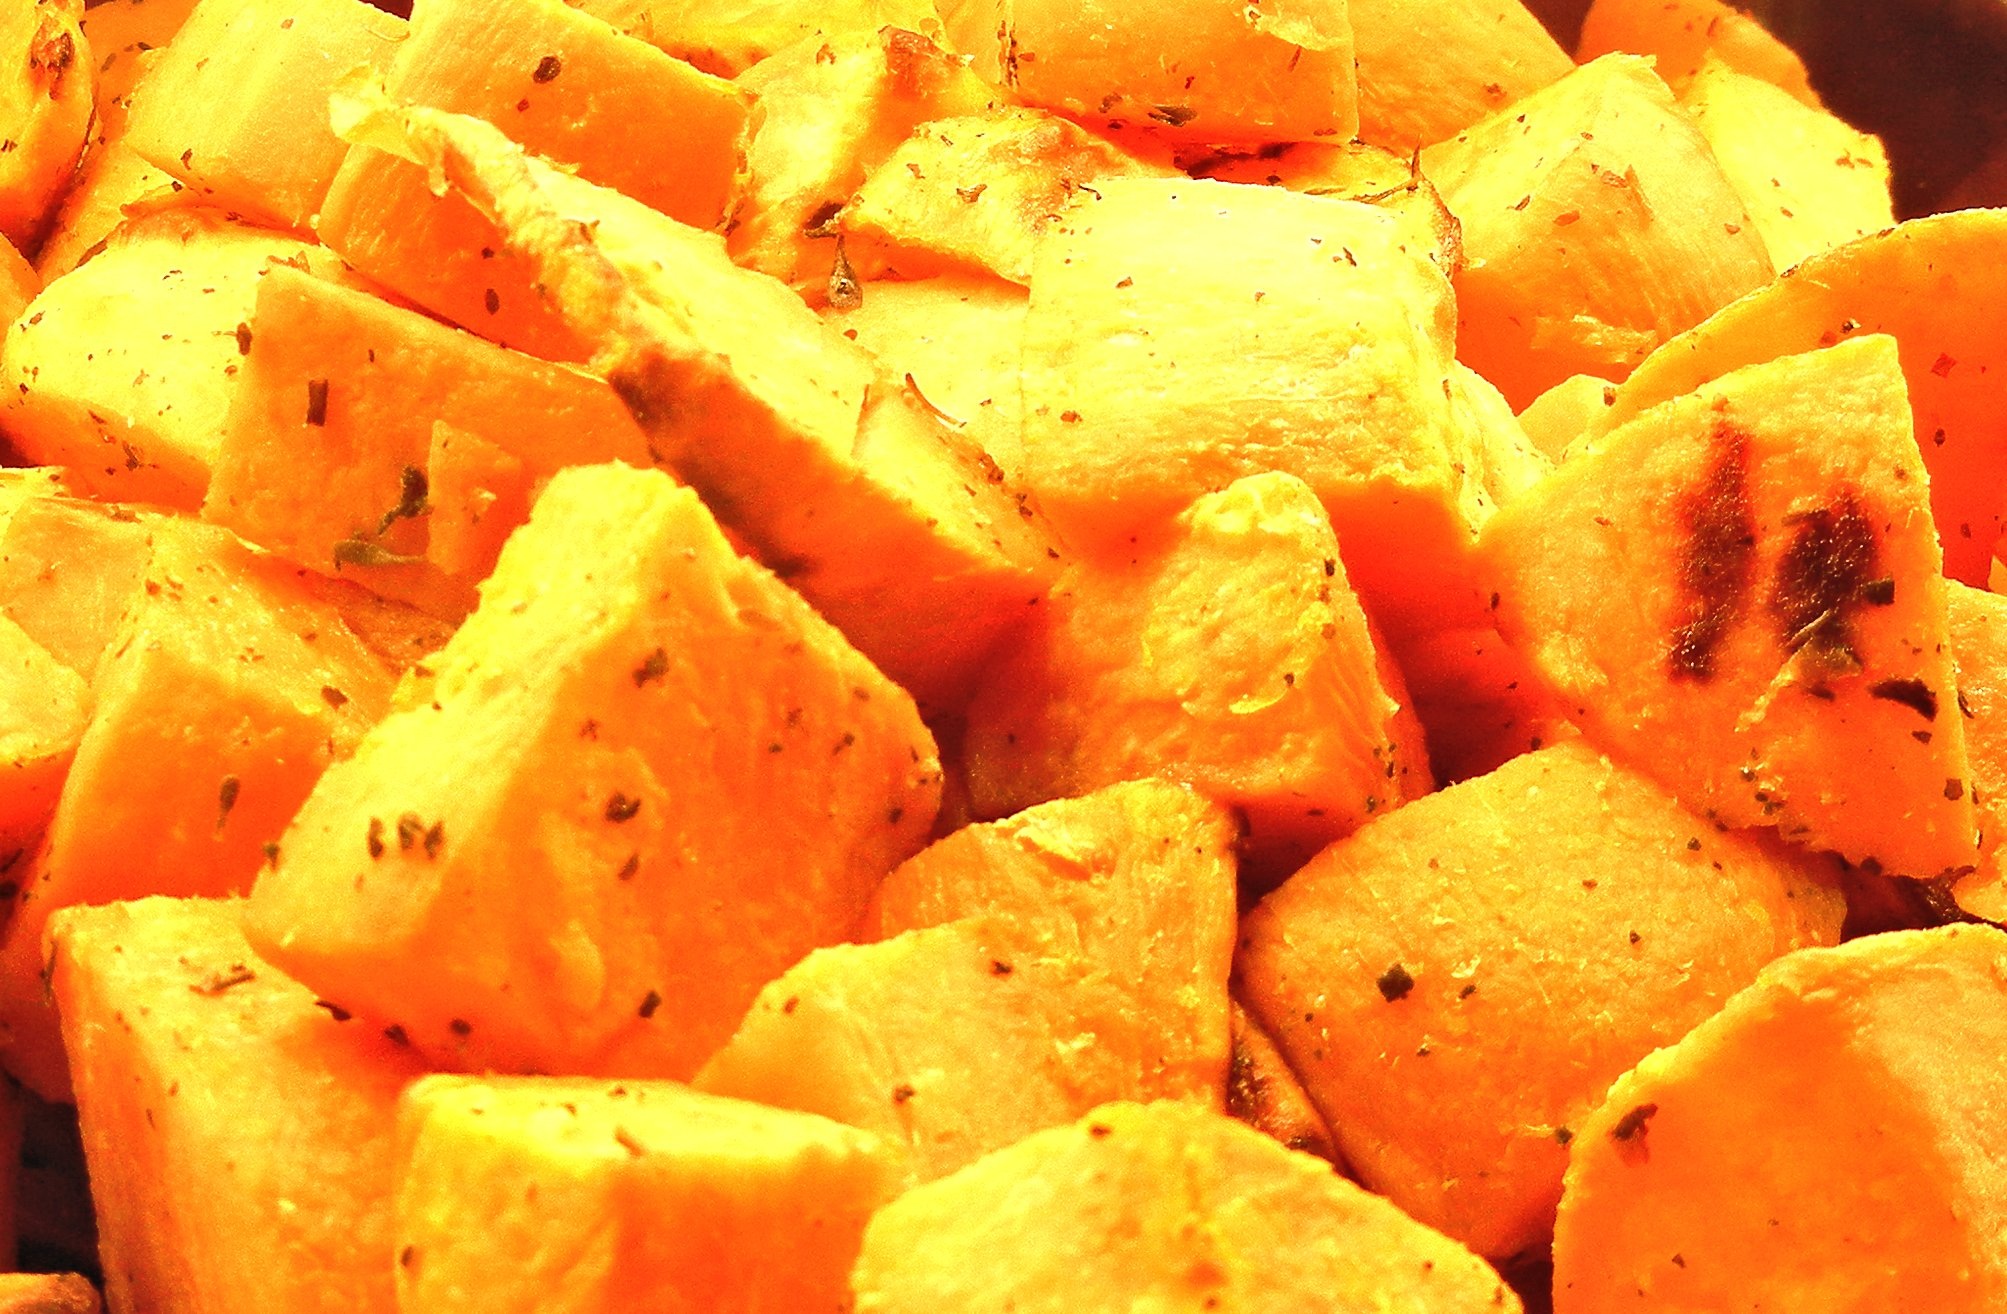
dish, food, produce, vegetable, calabaza, olive oil, vegetarian food, rosemary, cucurbita, roasted, flowering plant, junk food, sweet potatoes, land plant